Vertigo (wordless novel)

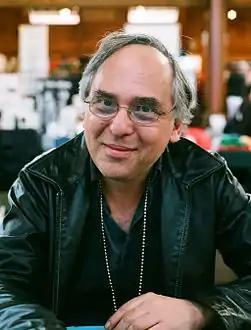
Art Spiegelman considered "Vertigo" "a key work of Depression-era literature".

The story was a criticism of the failures of capitalism during the Great Depression; Ward stated the title "was meant to suggest that the illogic of what we saw happening all around us in the thirties was enough to set the mind spinning through space and the emotions hurtling from great hope to the depths of despair". Ward had strong socialist sympathies and was a supporter of organized labor; the Boy expresses this union solidarity by abandoning the only job he could find rather than work as a strikebreaker.